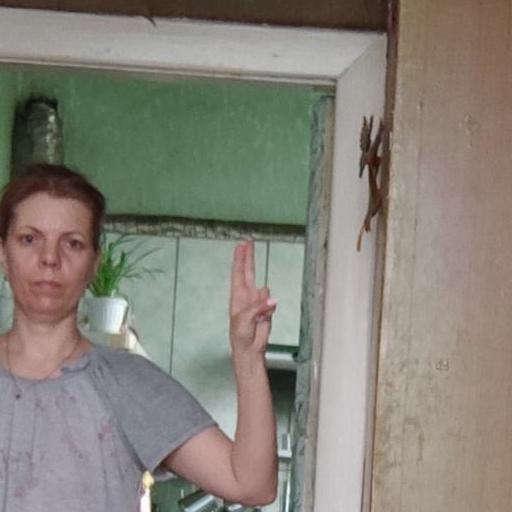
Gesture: two_up